Colony collapse disorder

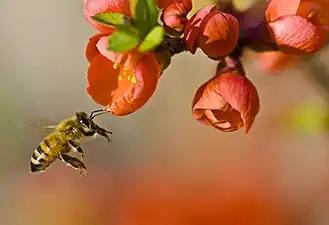
Pollination

In 2013 beekeepers and environmentalists jointly filed a lawsuit blaming the United States Environmental Protection Agency (EPA) for continuing to allow the use of neonicotinoids in the United States. The suit specifically asked for suspension of clothianidin and thiamethoxam. The EPA responded to the suit by pointing to research which found the "Varroa" mite responsible for the decline in bees and showed that the role of neonicotinoids in CCD had been overstated. The Save America's Pollinators Act (H.R. 2692) was introduced in Congress in 2013, and reintroduced in 2015. The proposed act asked that neonicotinoids be suspended until a full review of their impacts had occurred.